Shinpūren rebellion

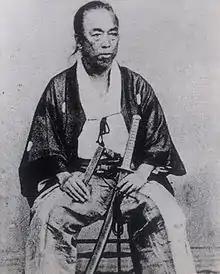
Yasuoka Ryosuke, the Governor of Kumamoto Prefecture, was assassinated during the Shinpūren rebellion.

Otaguro was also a Shinto priest ("kannushi"), and after several attempts at divination, was given what he considered to be divine authorization to lead an uprising. As the Meiji government had called upon the Imperial Japanese Army garrison at Kumamoto to suppress the nearby Saga Rebellion, the city itself was only lightly defended. On 24 October 1876, after sending messages to like-minded groups in other domains, Otaguro led his 200 men in revolt against the Meiji government, dividing his force into squads. One squad launched a surprise night attack on the barracks of the Imperial Japanese Army's Kumamoto garrison, giving no quarter and showing no mercy even to the wounded or unarmed, spurred on by their hatred of the conscript army, many of whose soldiers were from burakumin backgrounds. Some 300 men of the garrison were either slaughtered or wounded during the attack. A second squad smashed the local telegraph office, although this in effect cut the rebels off from their would-be allies. A third squad attacked the offices and residences of officials of Kumamoto Prefecture, the new Meiji administrative division that had replaced Higo Province.